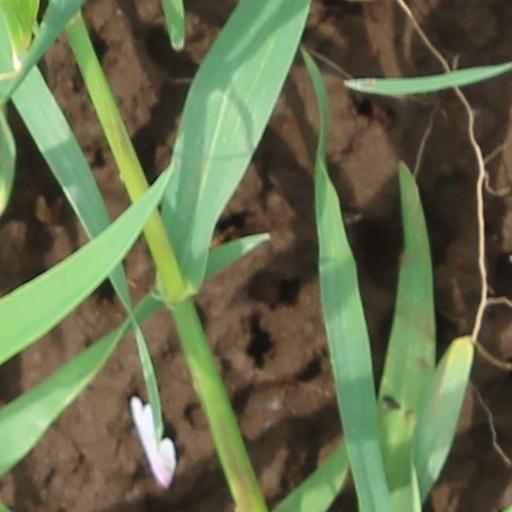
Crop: wheat